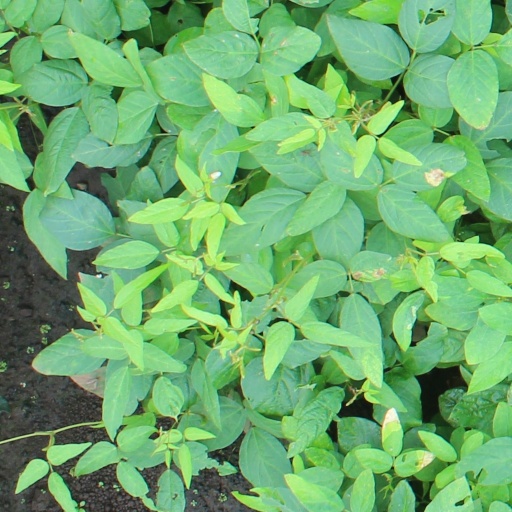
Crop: soybean